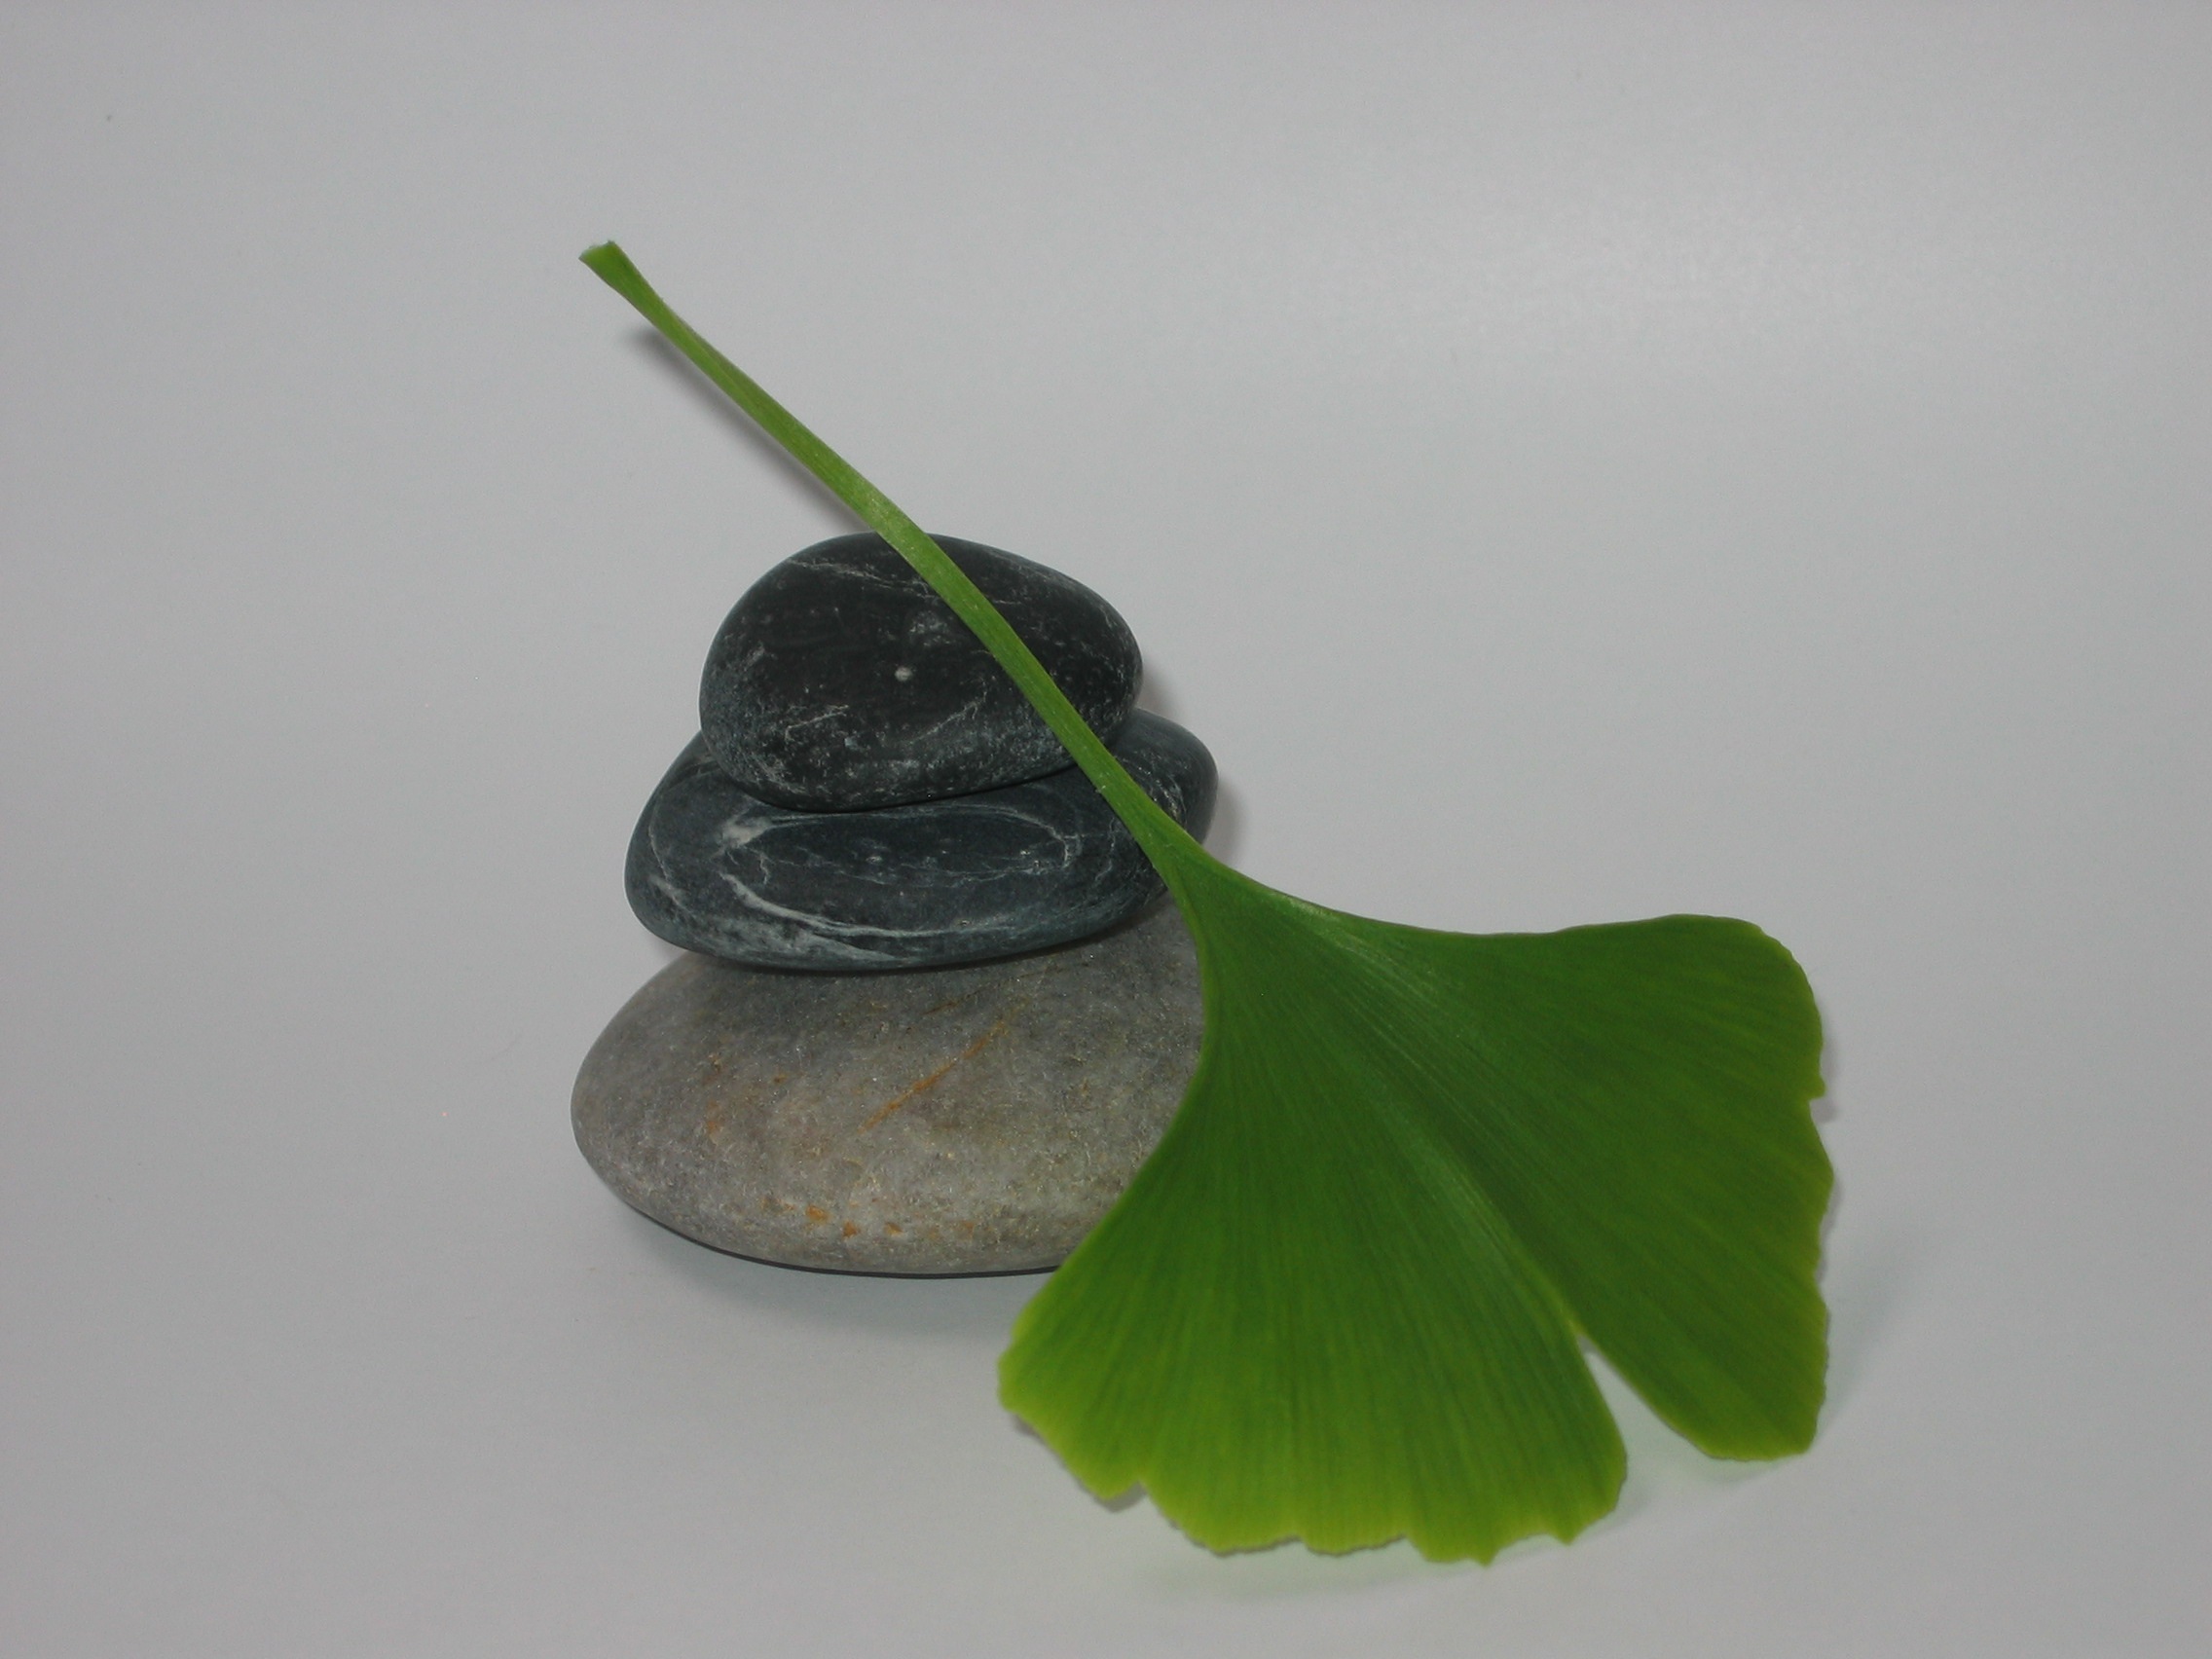
plant, leaf, flower, green, produce, pebble, zen, gingko, macro photography, plant stem